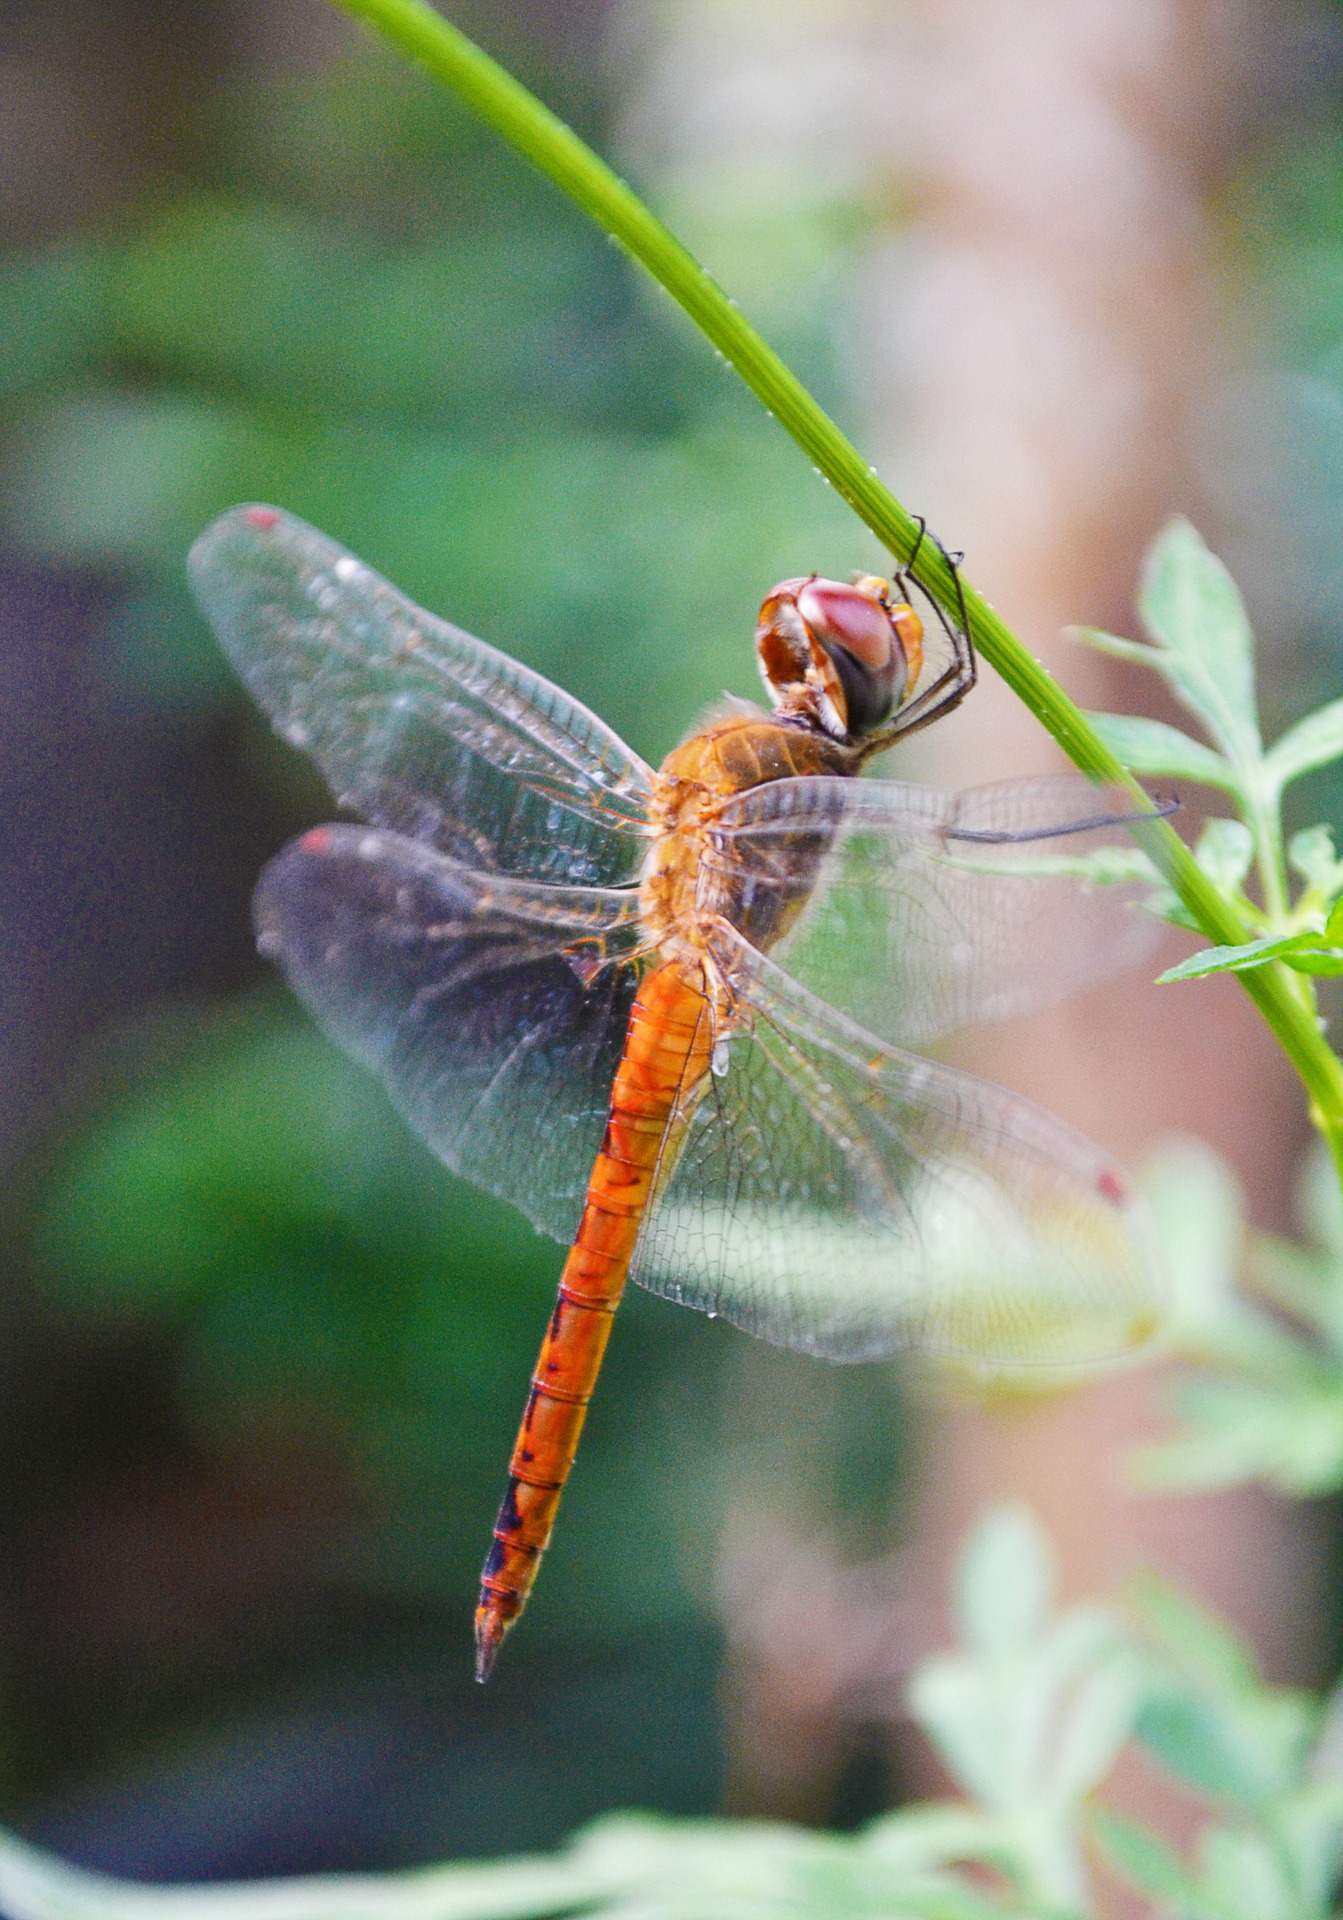
nature, photography, flower, animal, wildlife, green, insect, garden, fauna, invertebrate, flowers, close up, dragonfly, anisoptera, species, sri lanka, ceylon, macro photography, arthropod, dragonflies and damseflies, mawanella, kadugannawa